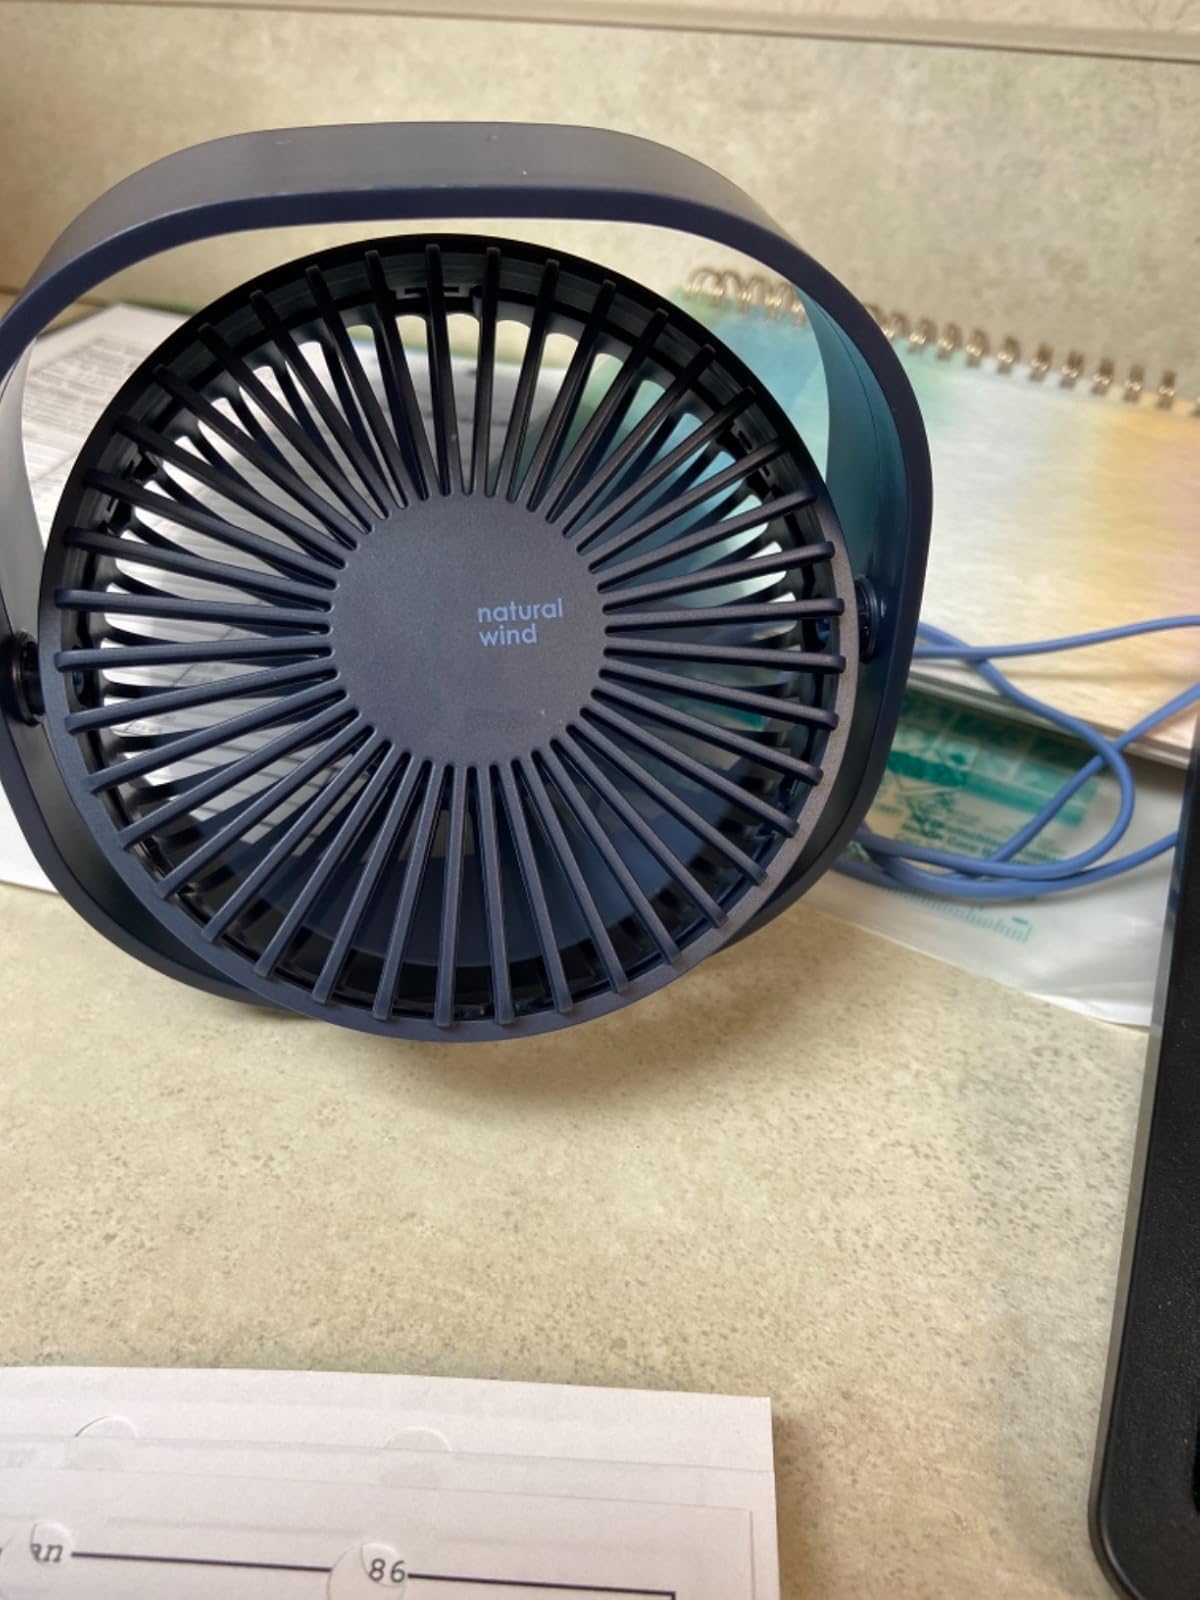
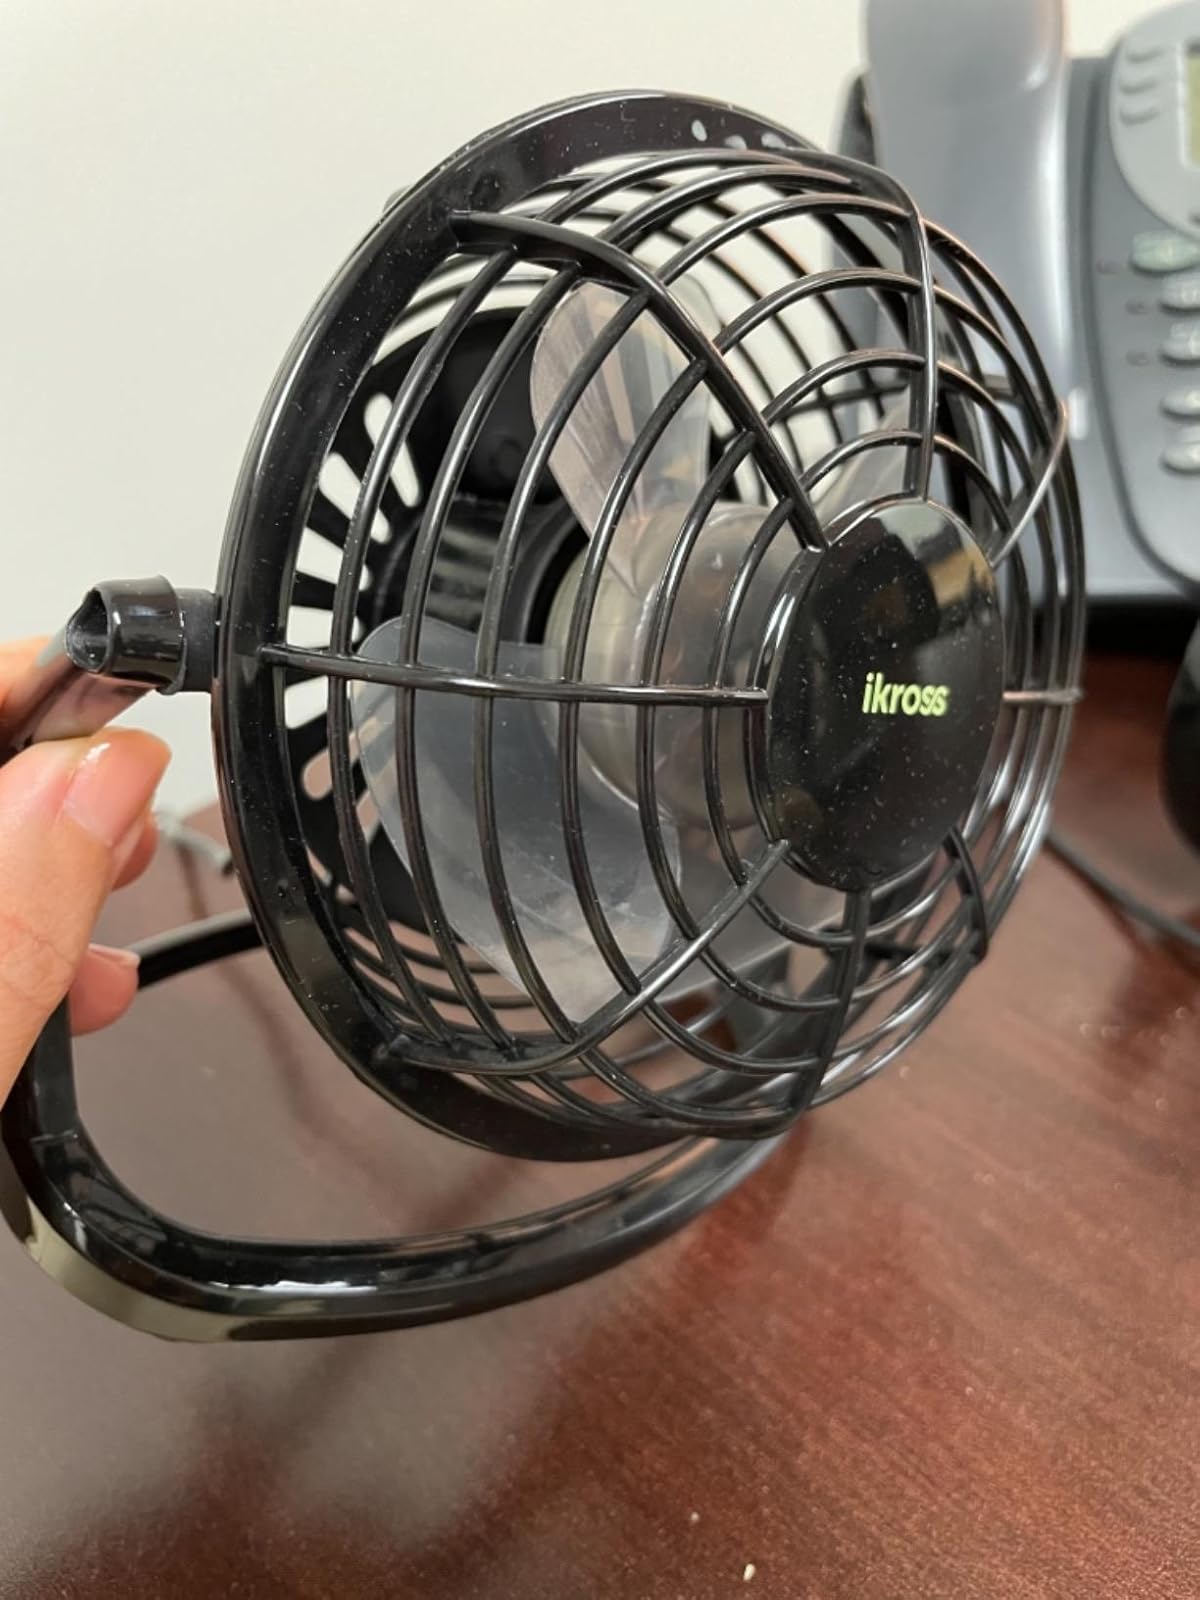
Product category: fan
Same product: no